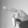
ASL letter: P